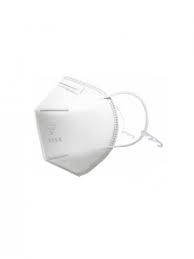
Waste category: trash